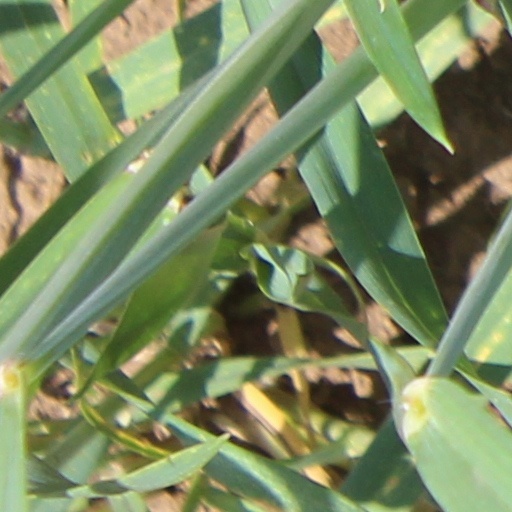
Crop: wheat